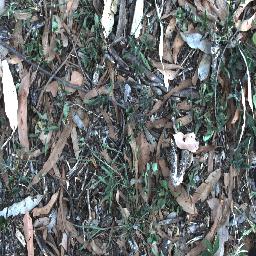
Label: negative